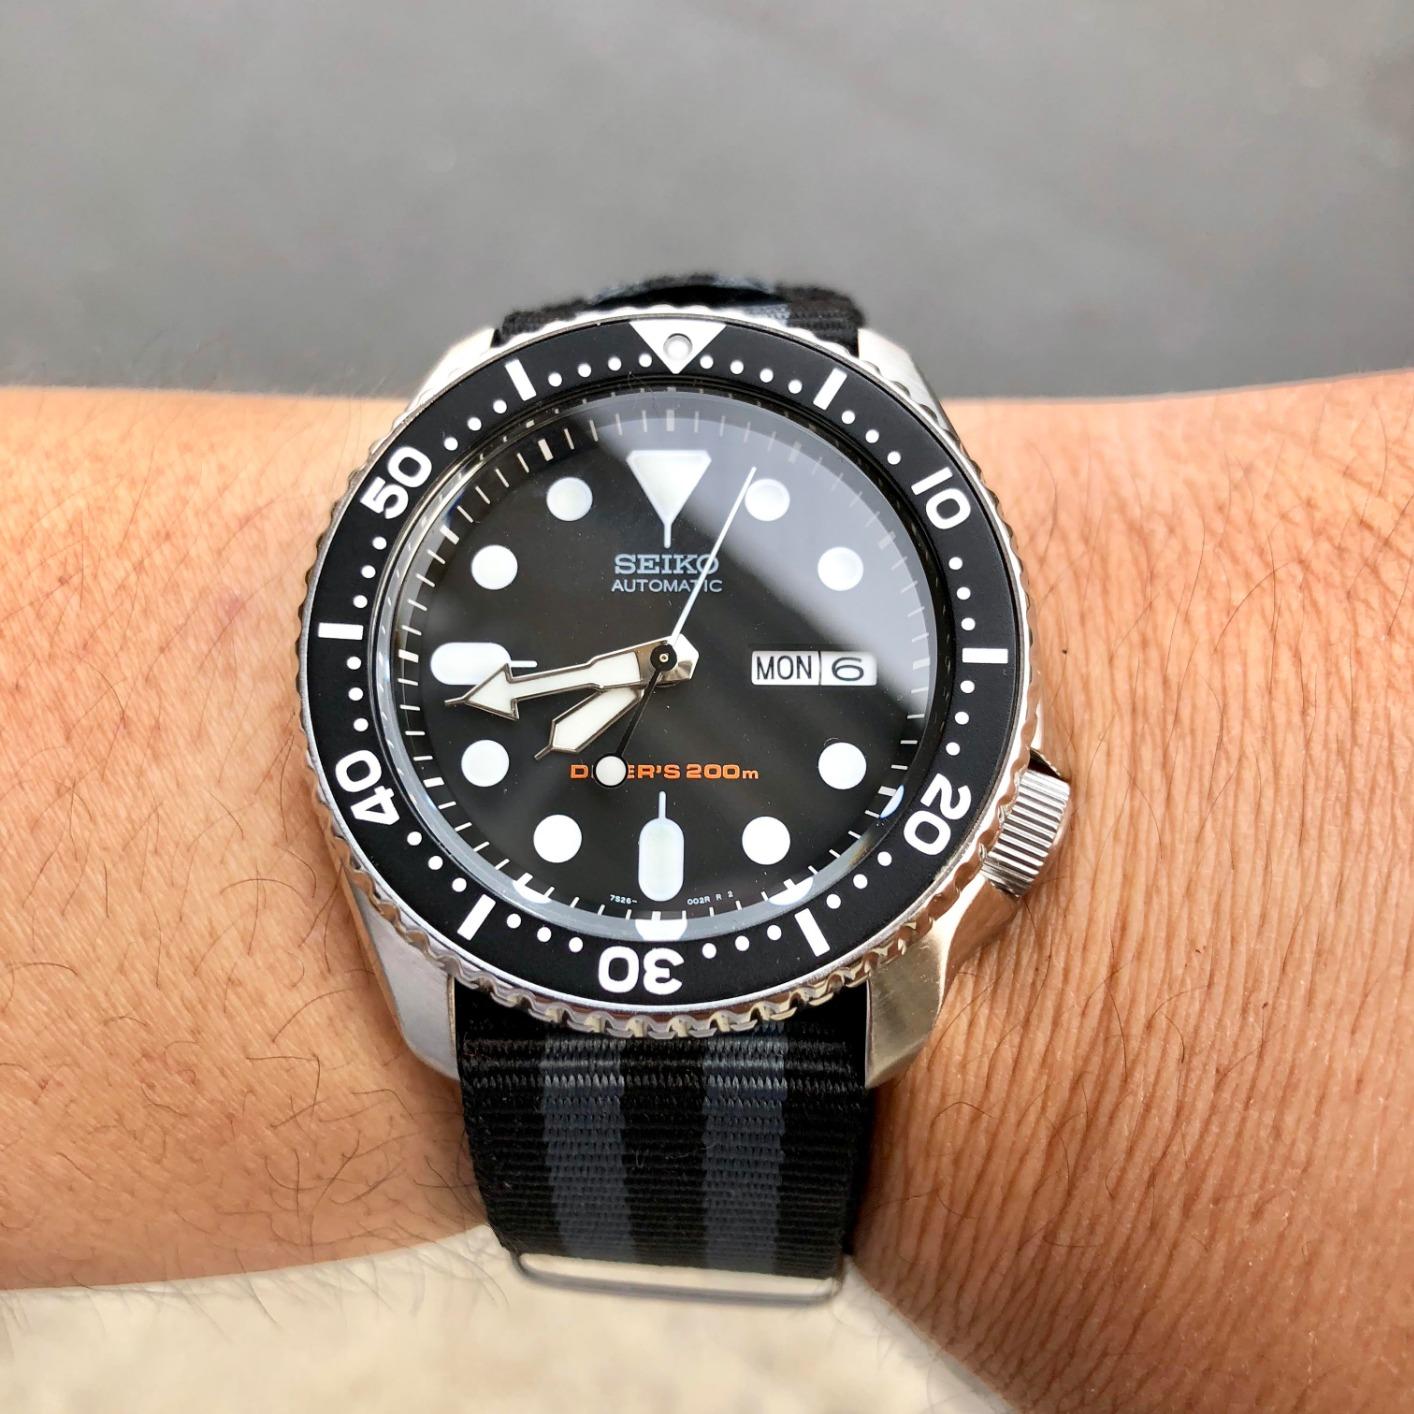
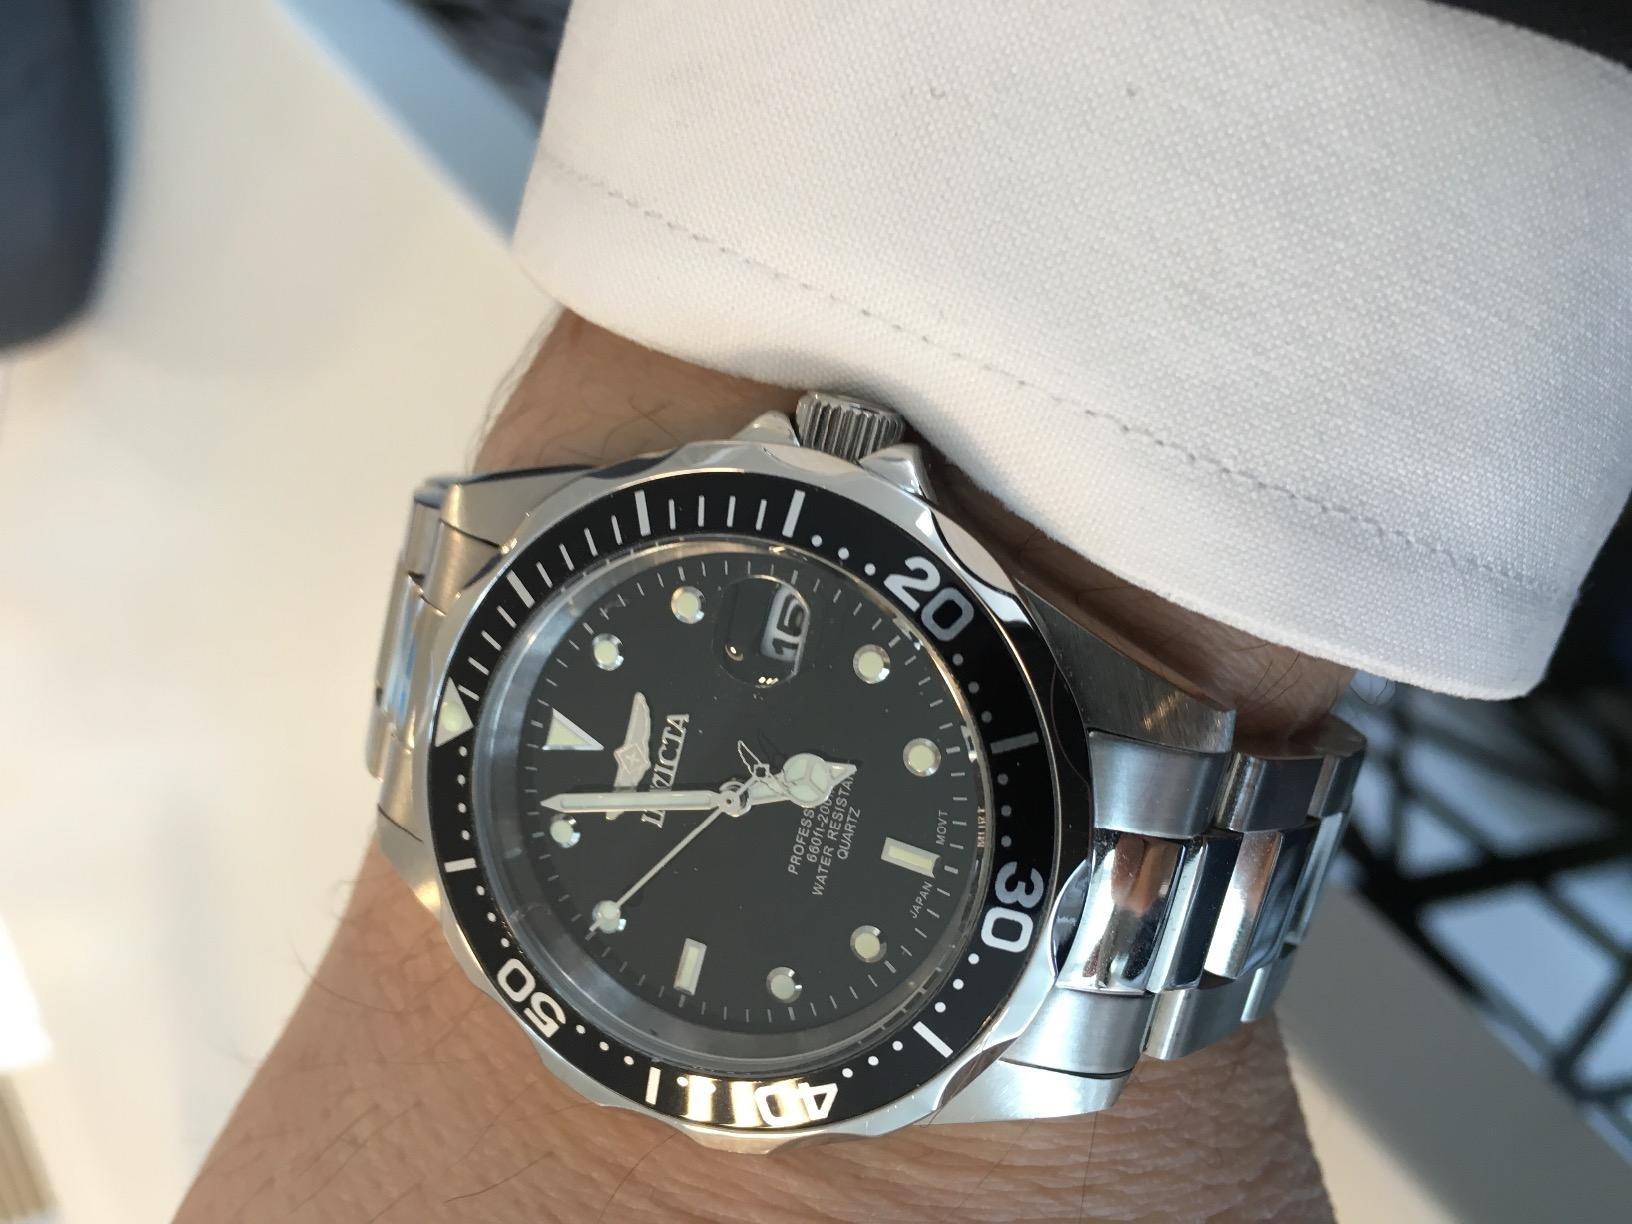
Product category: accessories_watch
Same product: no